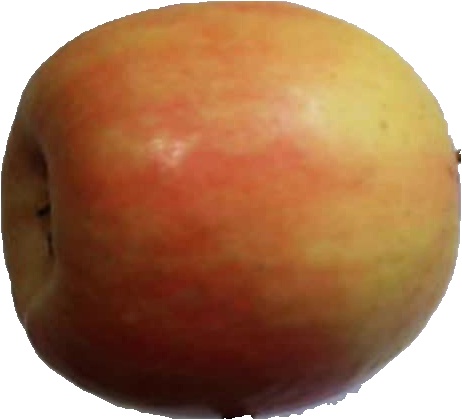
Label: apple_pink_lady_1